Michel-Dimitri Calvocoressi

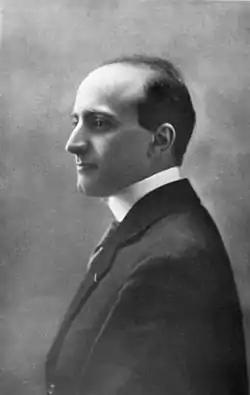
Calvocoressi,

Michel-Dimitri Calvocoressi (2 October 1877 – 1 February 1944) was a French-born music critic and musicologist of Greek descent who was a British citizen and resident in England from 1914 onwards. He is especially noted for his writings on Russian classical music, particularly on the life and works of Modest Mussorgsky, and his close association with the French musical establishment.